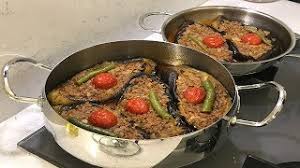
Yemek: karniyarik